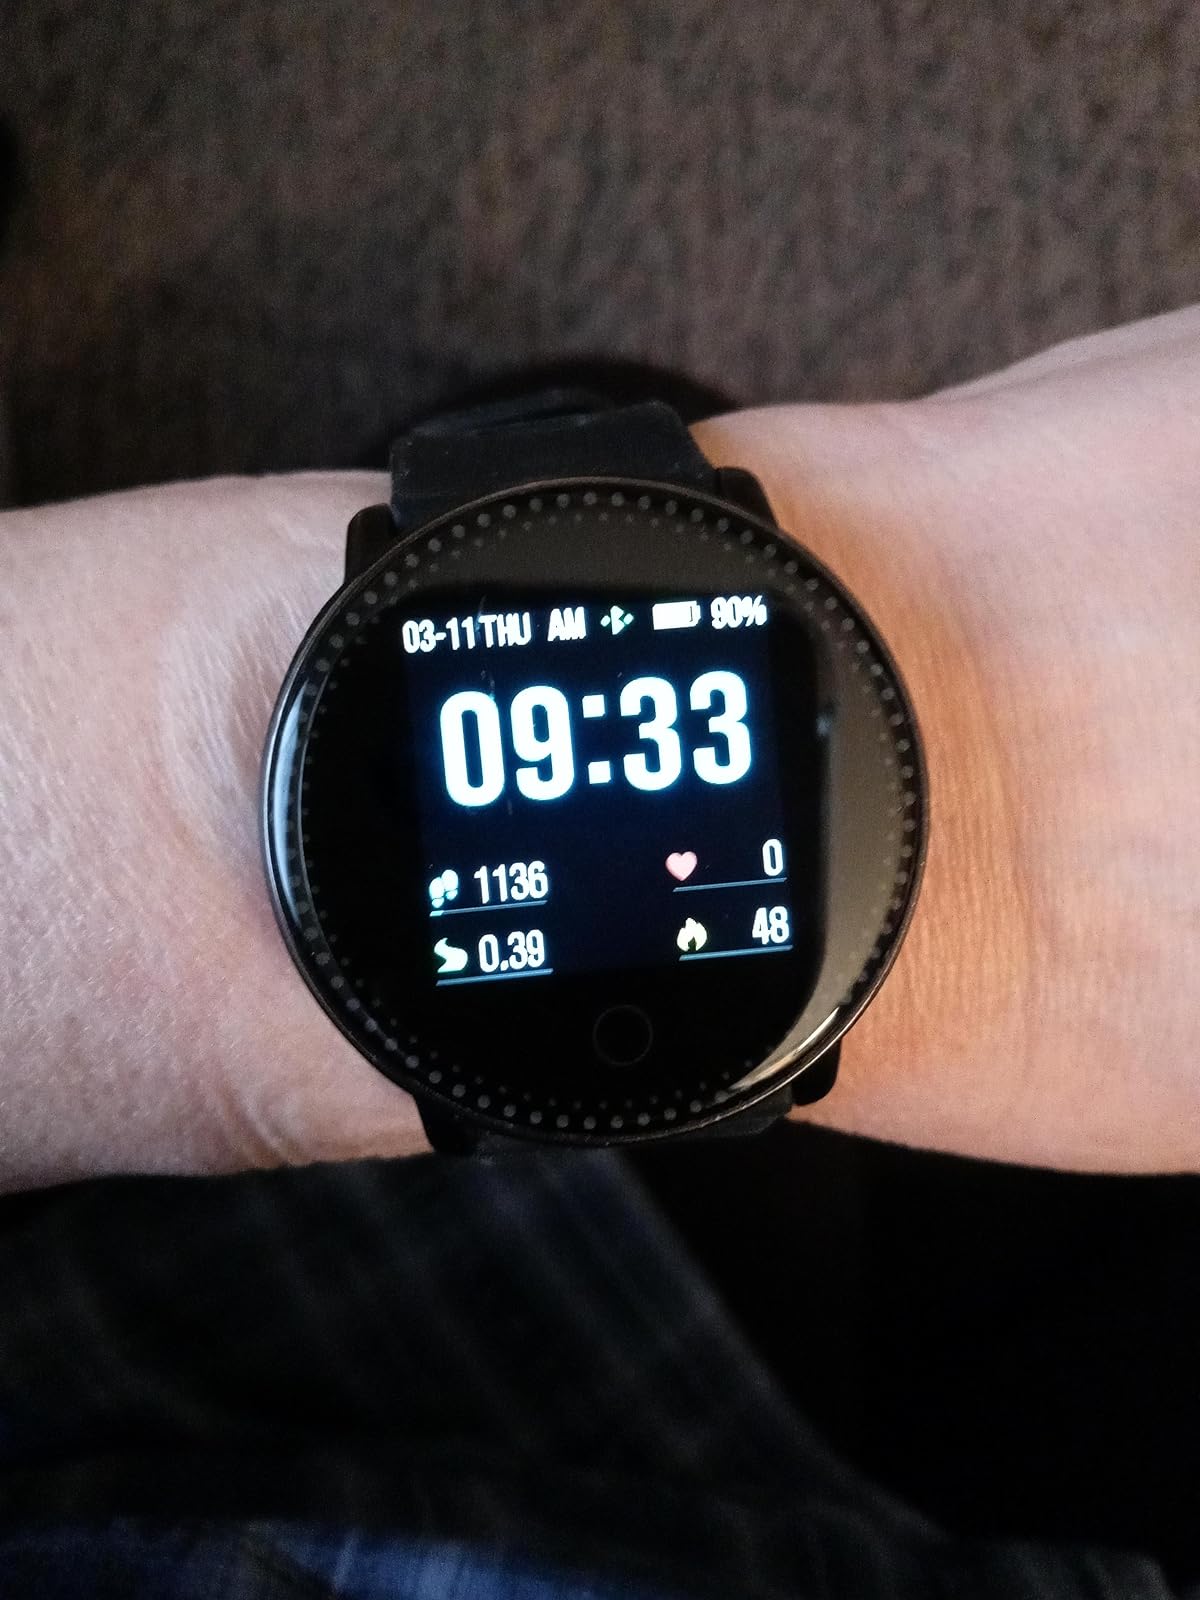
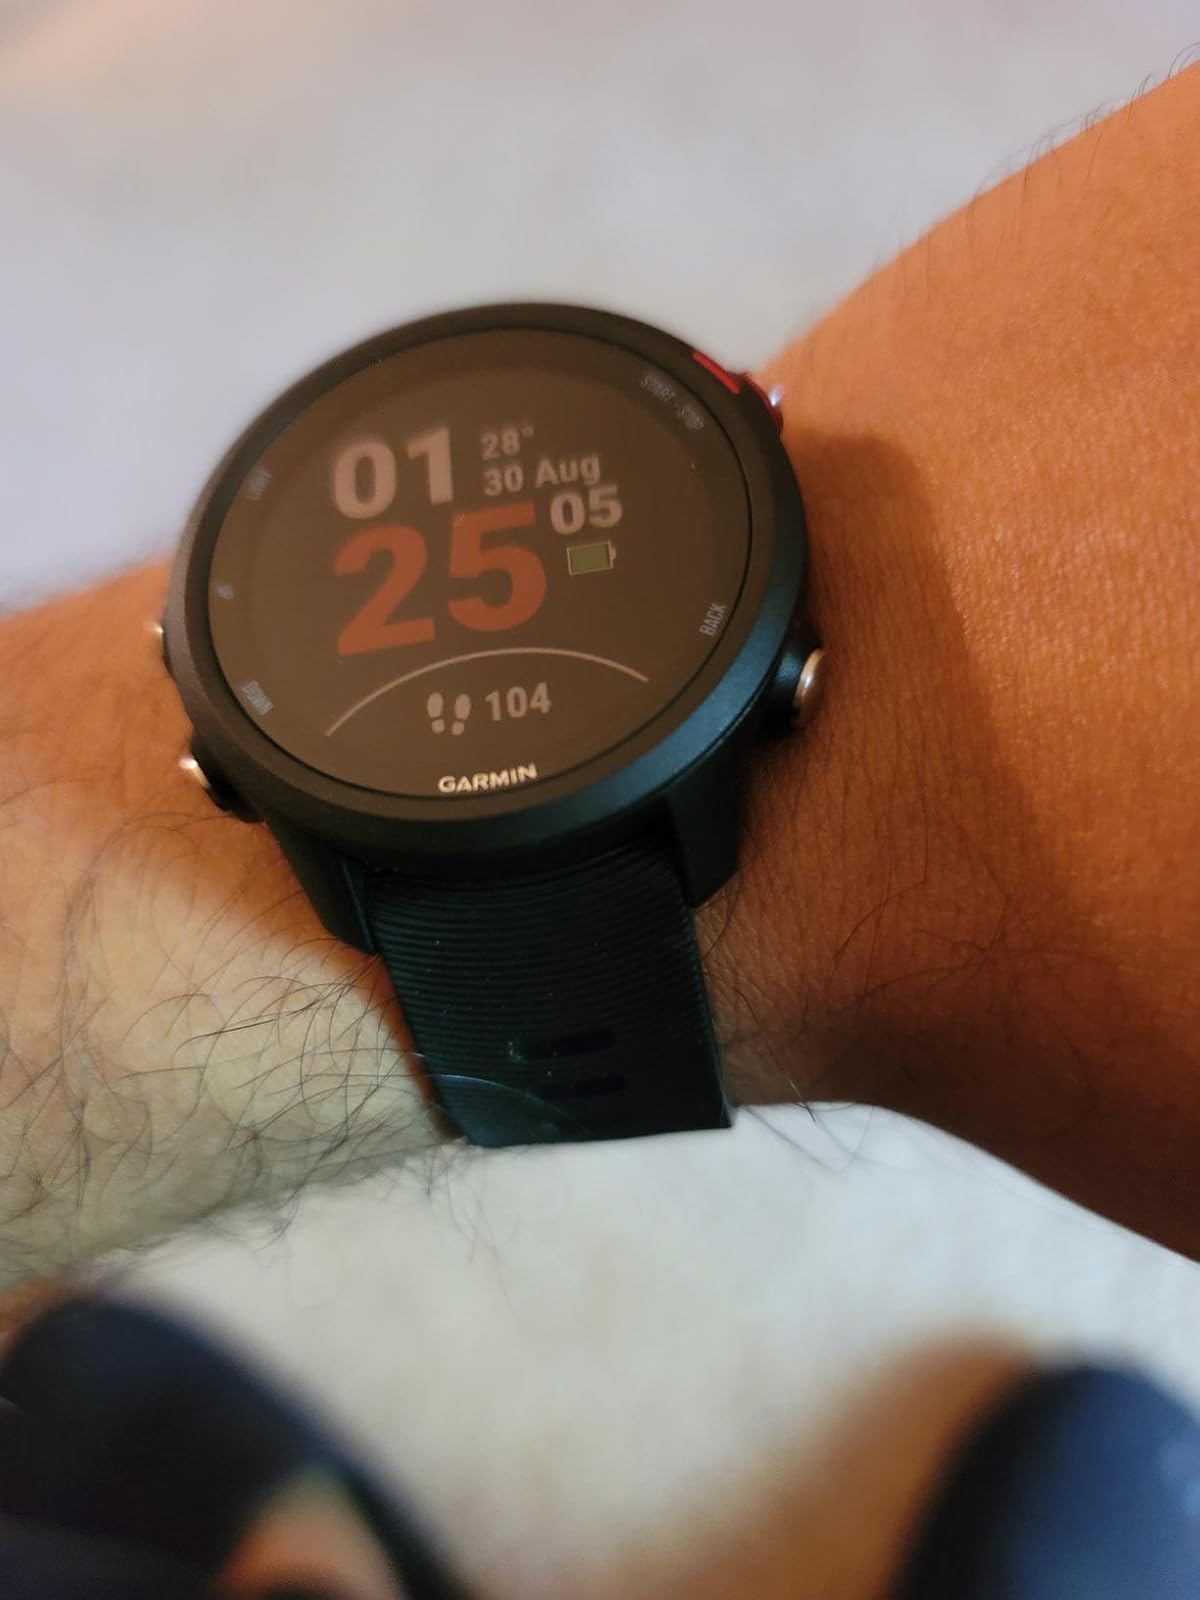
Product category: smartwatch
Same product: no